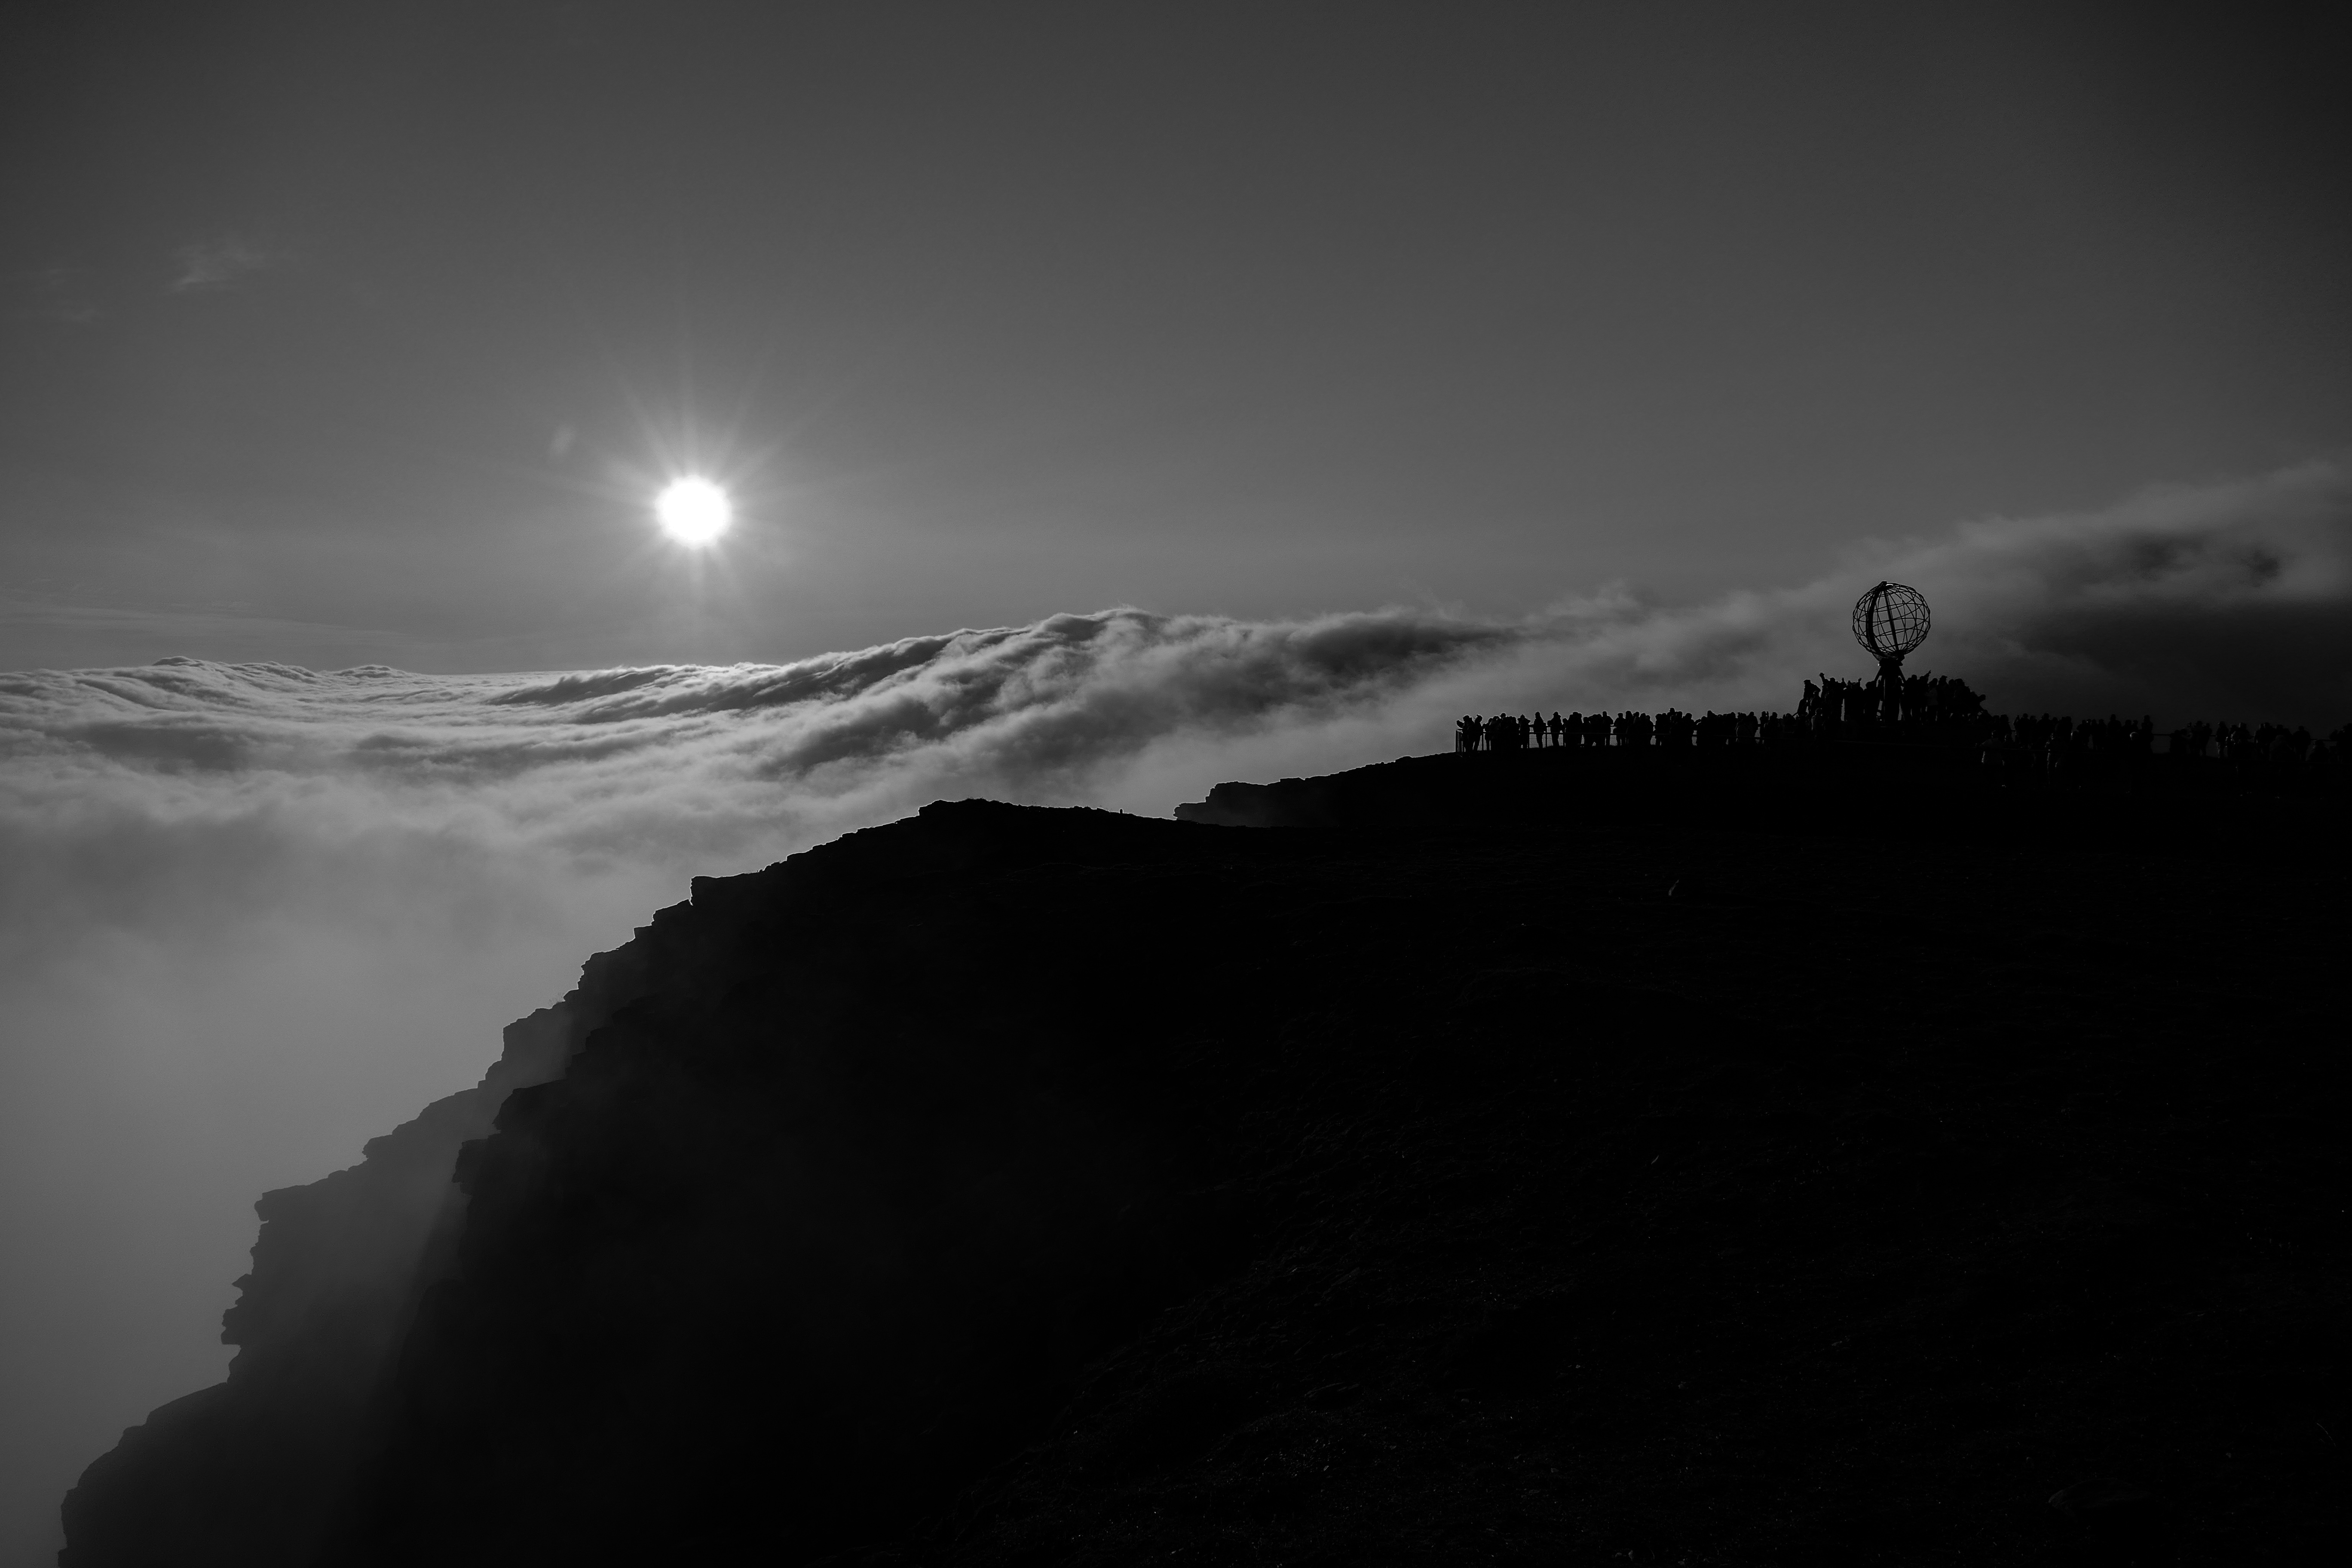
horizon, mountain, light, cloud, black and white, sky, sun, sunrise, mist, night, sunlight, morning, wave, dawn, atmosphere, dusk, weather, darkness, monochrome, moon, moonlight, north cape, astronomical object, northern europe, monochrome photography, atmospheric phenomenon, atmosphere of earth